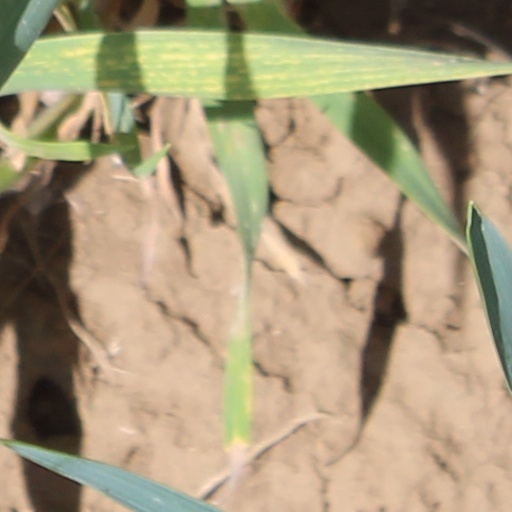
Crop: wheat